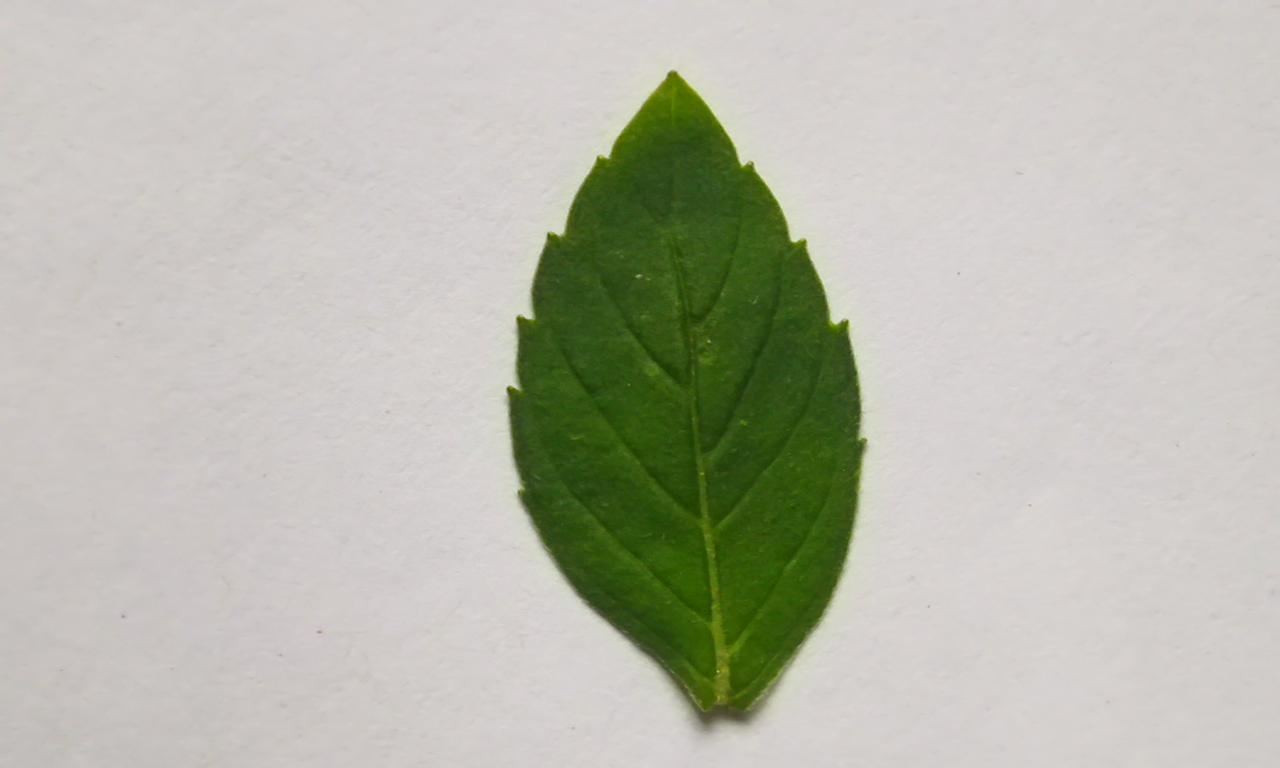
Label: Fresh